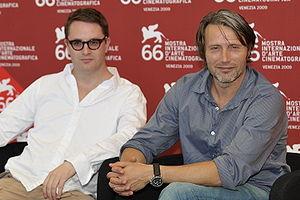
Mads Mikkelsen [mæs ˈmikl̩sn̩] est un acteur danois, né le 22 novembre 1965 à Copenhague.